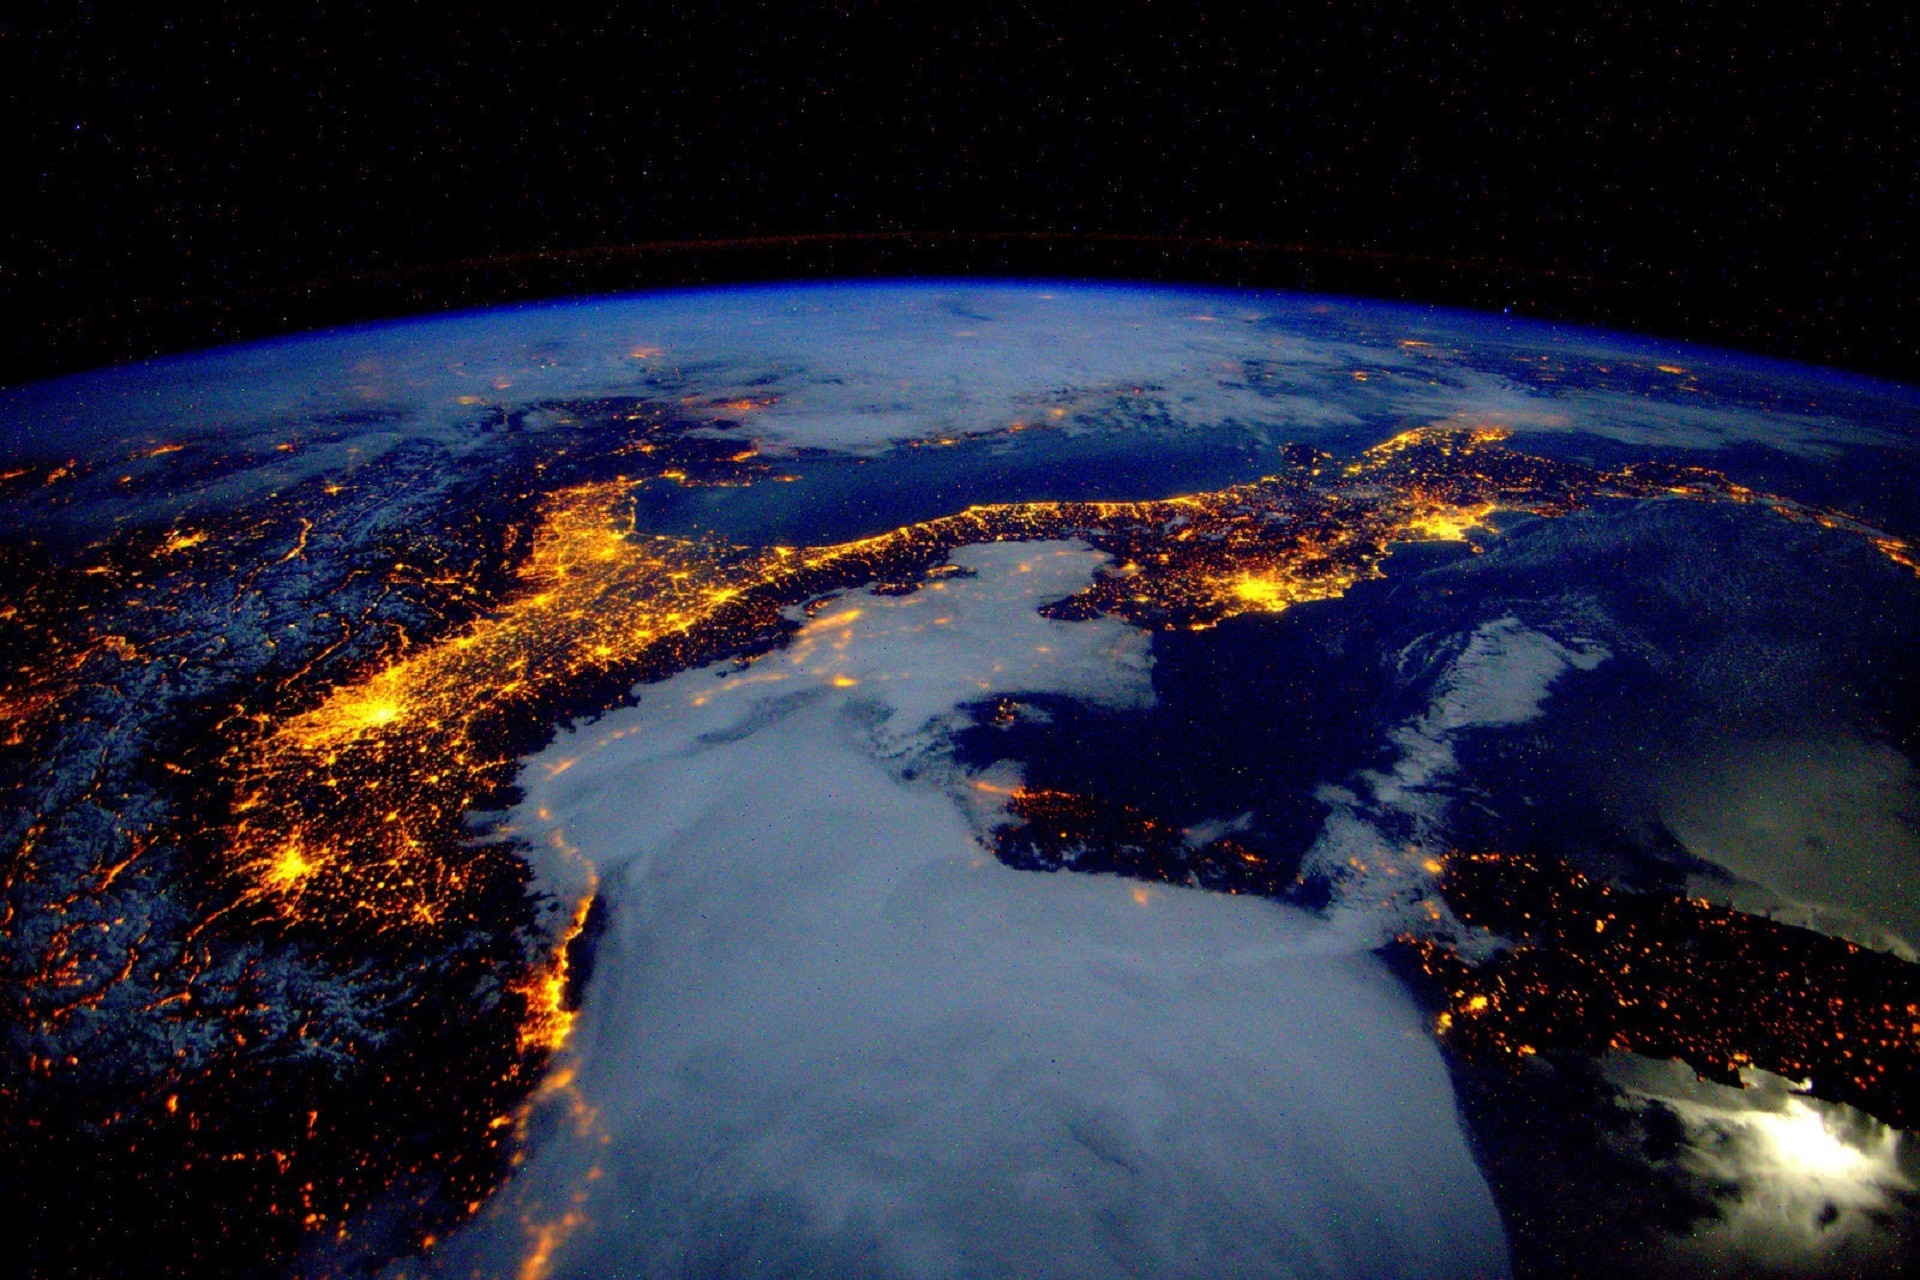
sea, ocean, night, cosmos, atmosphere, europe, reflection, mediterranean, space, italy, nasa, outer space, science, lights, earth, mountains, alps, stars, planet, spaceship, international space station, astronauts, orbiting, flyover, astronomical object, atmosphere of earth, space view